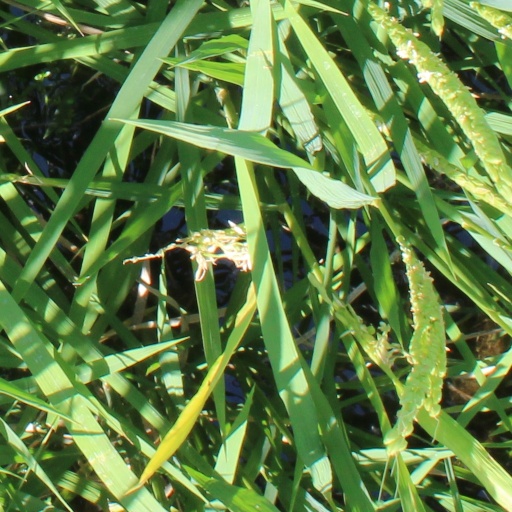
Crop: rice